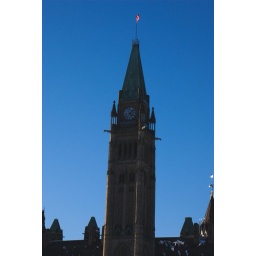
The clock tower at the Canadian Parliament buildings in Ottawa.